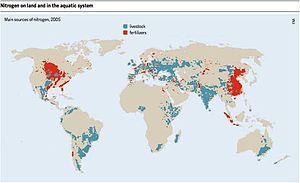
Les plus grosses sources de nitrogène en 2005
La consommation de viande à travers le monde a triplé au cours des 40 dernières années selon l'institut Worldwatch.